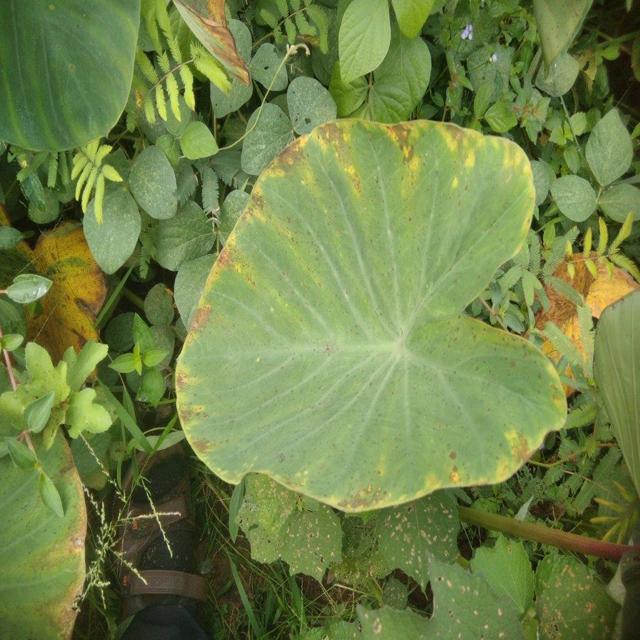
Label: Early_Blight